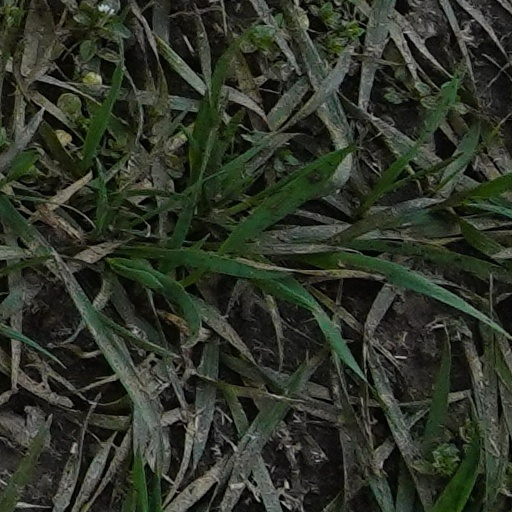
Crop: wheat